Club Atlético Brown

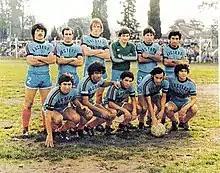
The team that won the Primera D title in 1980

The club was formed in 1945 as a multidisciplinary sports club. Brown, which has never played in Primera División, reached its highest league position in the 1999–00 season, finishing in 1st place in Primera B Metropolitana tournament, but could not promote to Primera B Nacional, being defeated in the play-off semi-final.